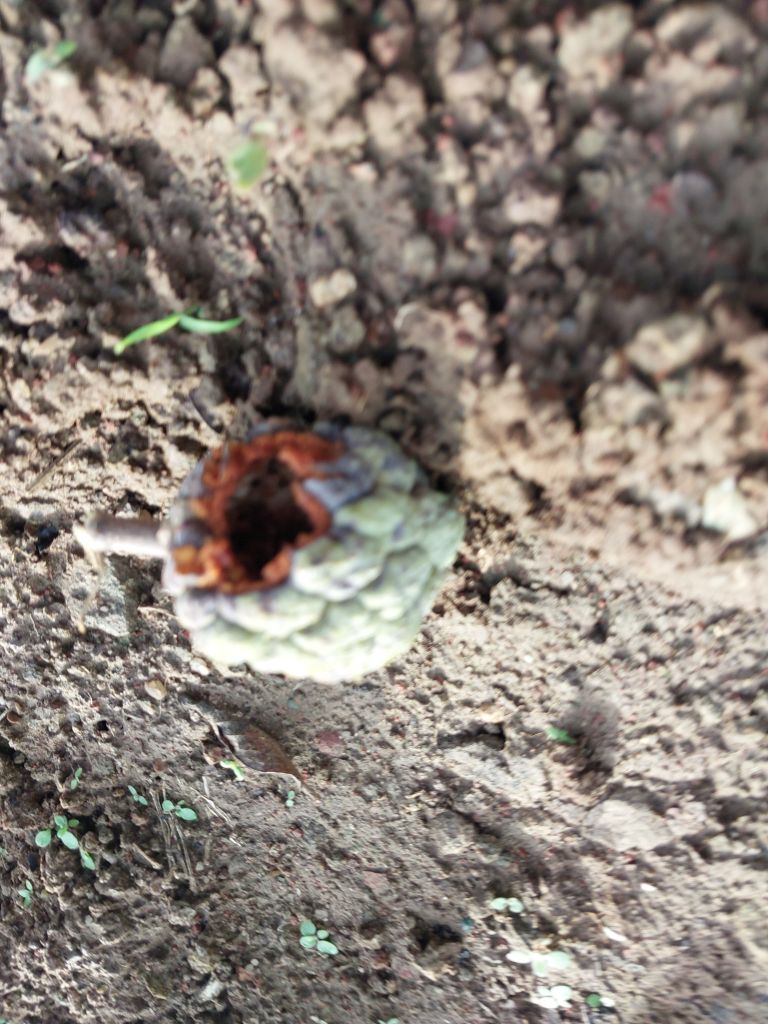
Disease label: Blank Canker